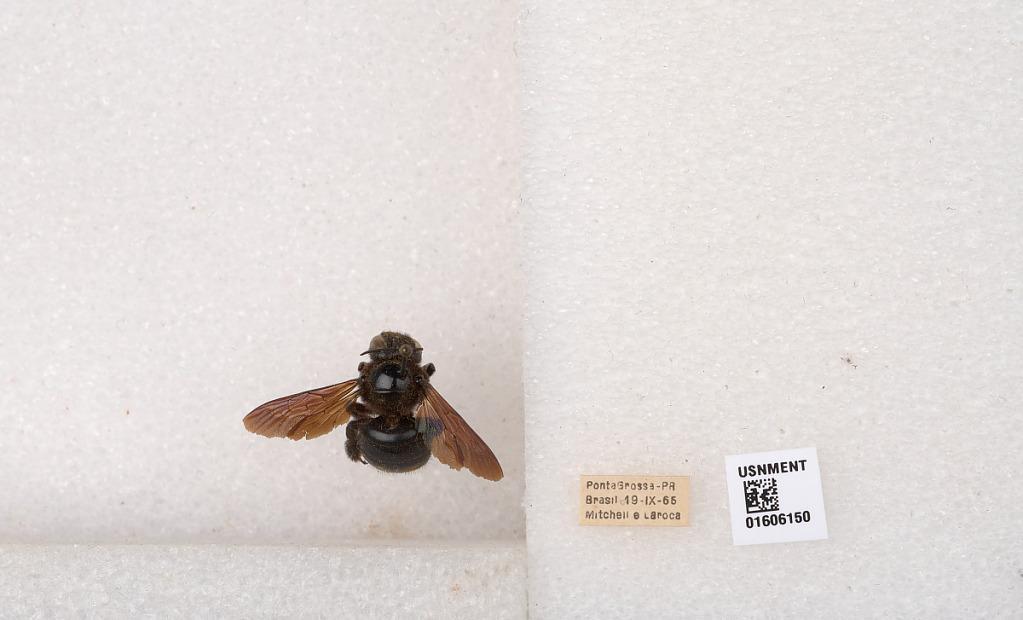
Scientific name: Xylocopa (Nanoxylocopa) ciliata Burmeister
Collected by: Laroca
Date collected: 1965-9-19
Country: Brazil
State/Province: Parana
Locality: Ponta Grossa
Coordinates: -25.095, -50.1619